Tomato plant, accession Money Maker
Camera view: horizontal (90 deg, fisheye); turntable rotation: 120 degrees
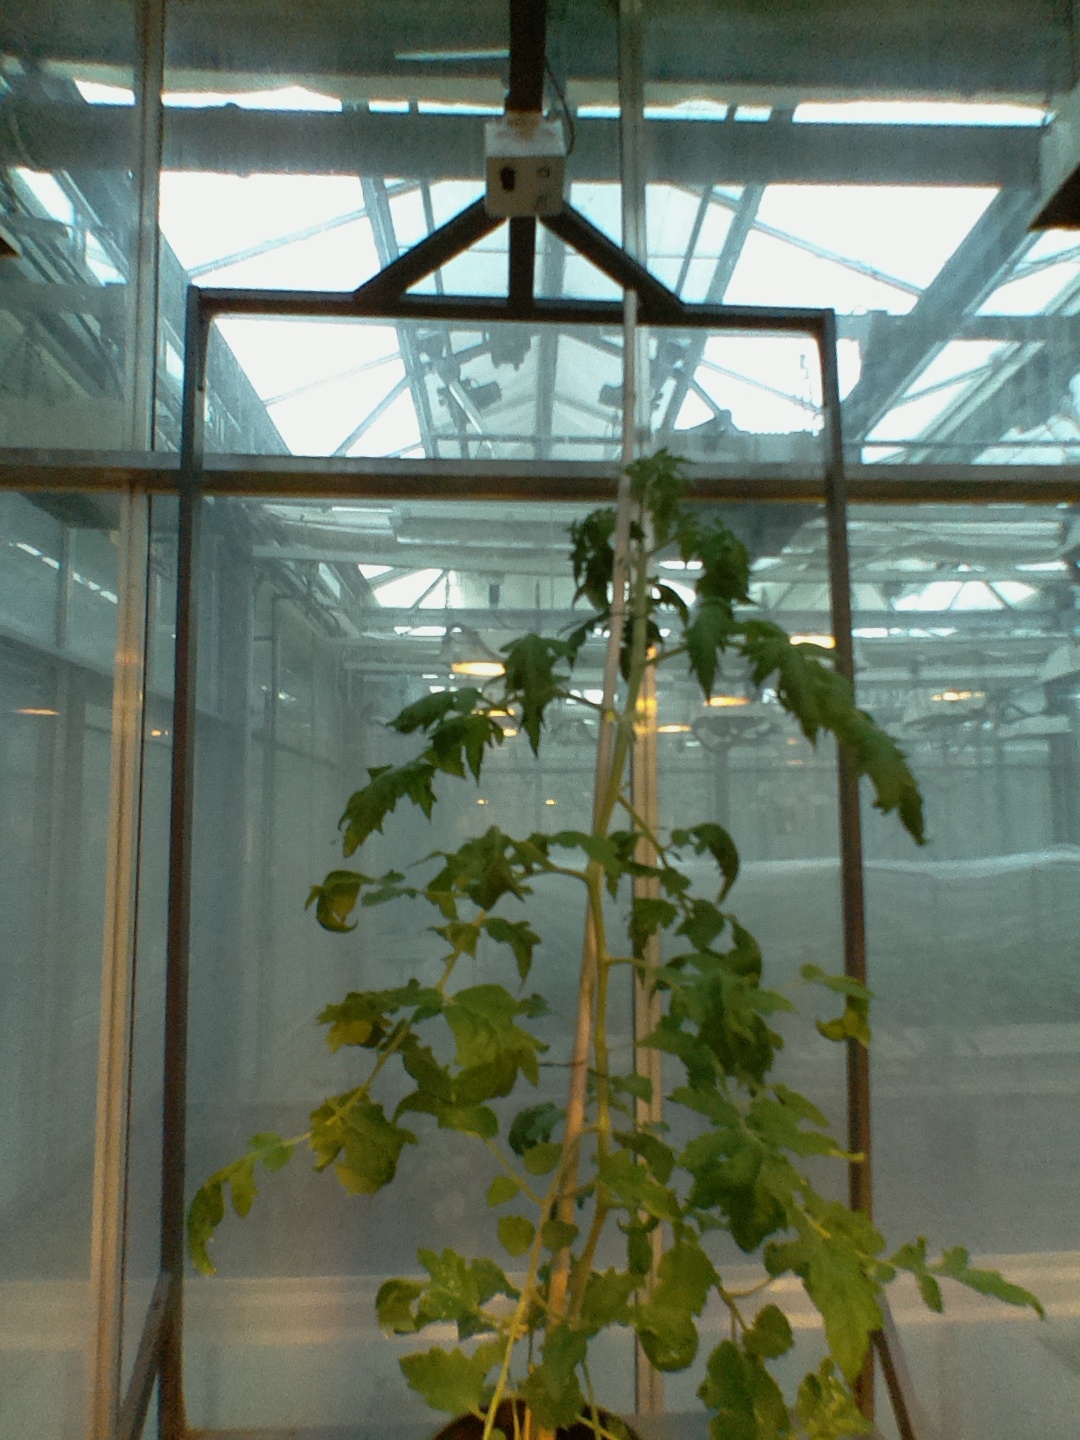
BBCH growth stage 64: 40%-50% of flowers open